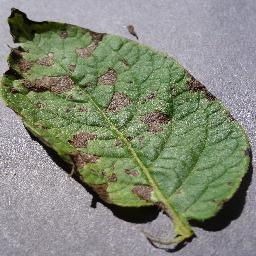
Etiqueta: Tizon_Temprano